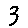
Label: 3